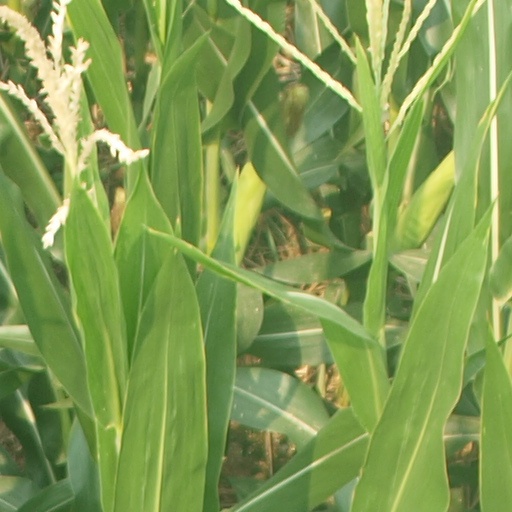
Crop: maize; corn